Powerstar Golf

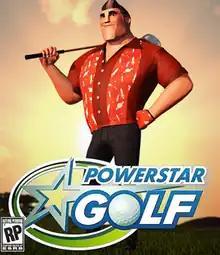

Powerstar Golf is a golf video game developed by Zoë Mode and published by Microsoft Studios for the Xbox One game console. It was released on November 22, 2013.